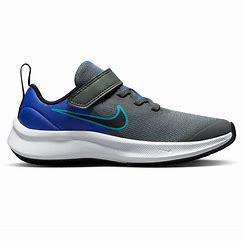
Brand: Nike
Model: Star Runner 3